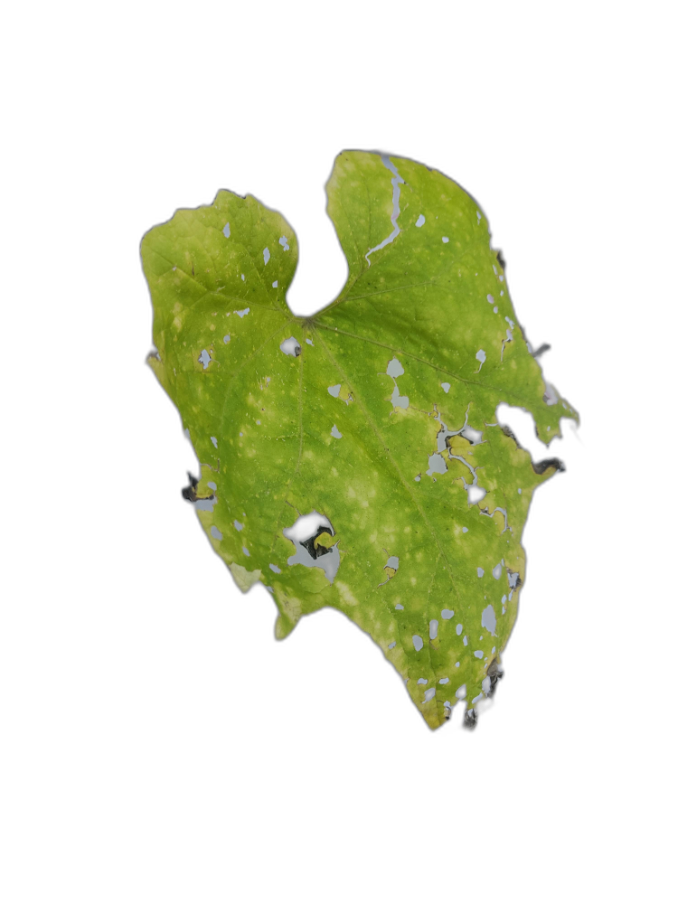
Crop: Zucchini
Label: Downy_Mildew